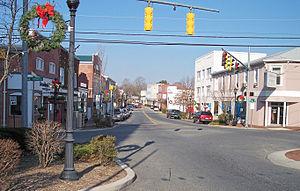
La ville de Milford est située dans les comtés de Kent et Sussex, dans l’État du Delaware, aux États-Unis. Sa population s’élevait à 9 559 habitants lors du recensement de 2010, estimée à 10 979 habitants en 2016.